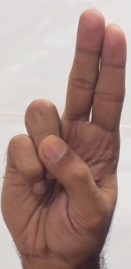
ASL sign: U